2024 United States Senate election in Maryland

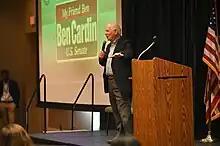
Ben Cardin in 2023

In the early months of 2023, Cardin's low fundraising and cash-on-hand numbers led to speculation that he would retire. Several potential candidates, including Angela Alsobrooks and David Trone, began hiring campaign advisers in anticipation of Cardin's possible retirement, which he announced on May 1, 2023, ending a political career that spanned over 50 years.